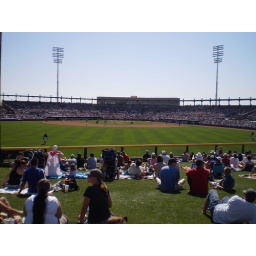
A view of the spring training field in Peoria, Ariz., home to the Seattle Mariners and the San Diego Padres.